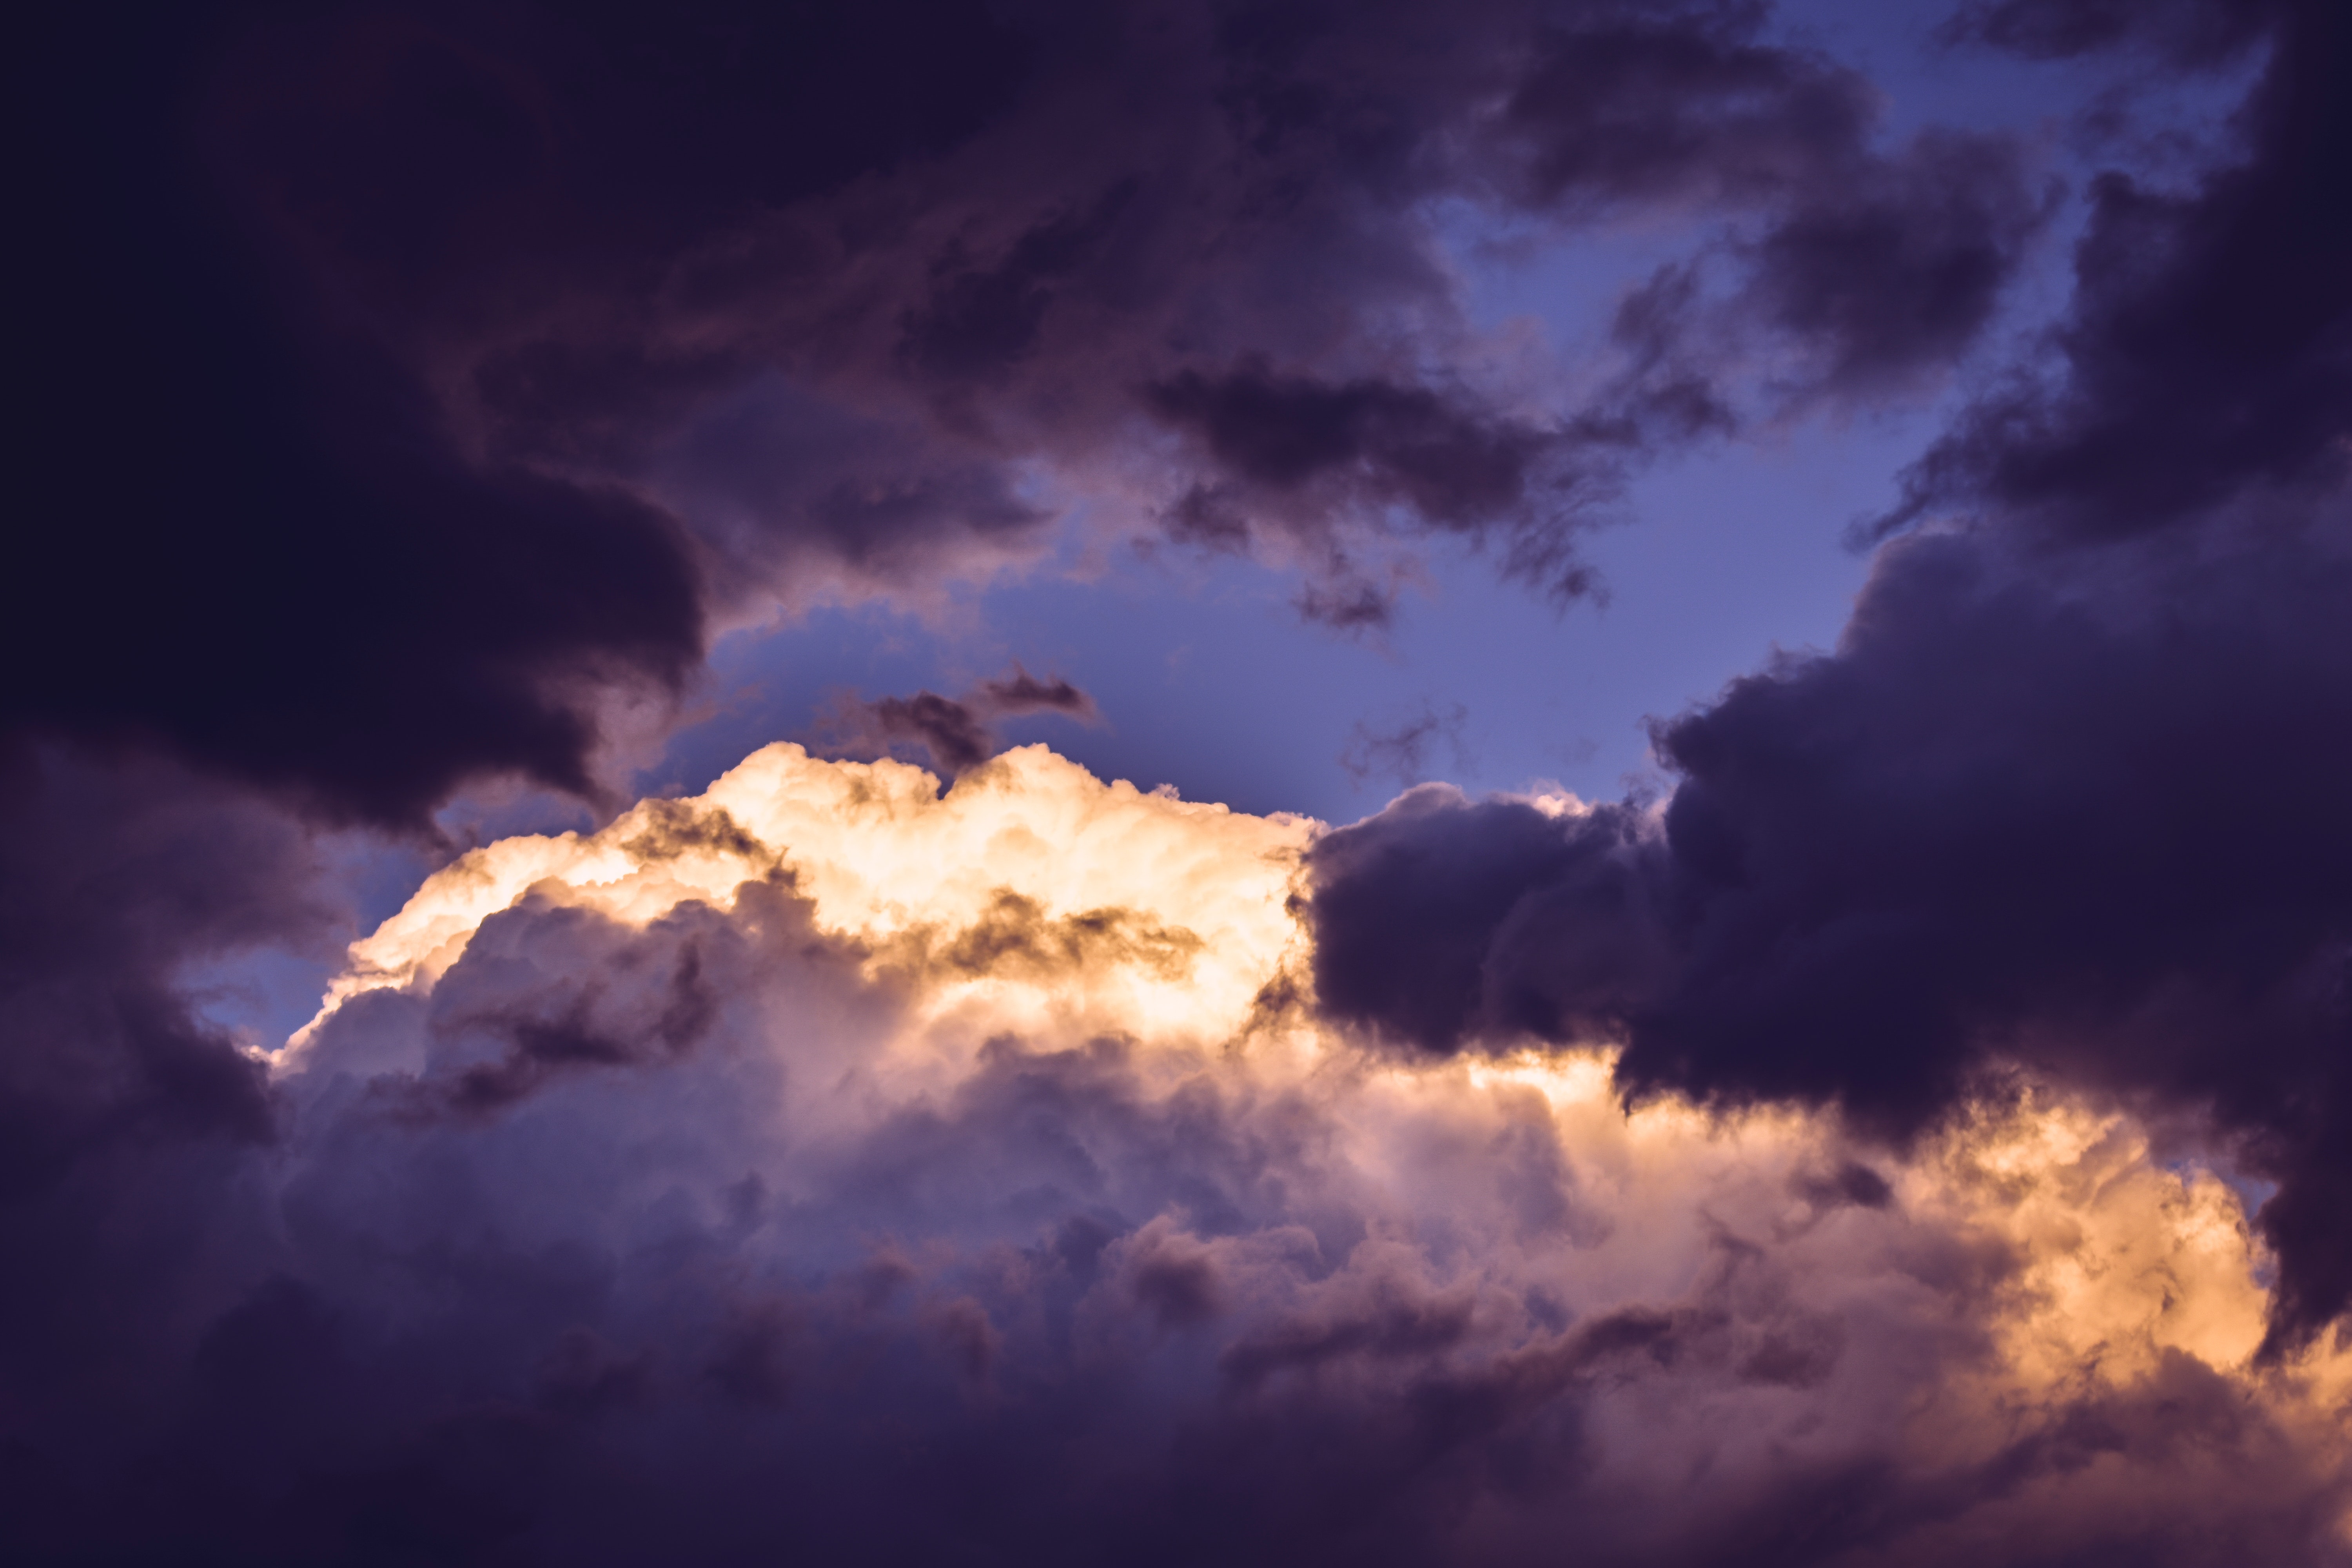
sky, cloud, daytime, cumulus, atmosphere, blue, atmospheric phenomenon, evening, meteorological phenomenon, sunlight, night, dusk, geological phenomenon, lightning, darkness, storm, horizon, thunderstorm, landscape, space, heat, wind